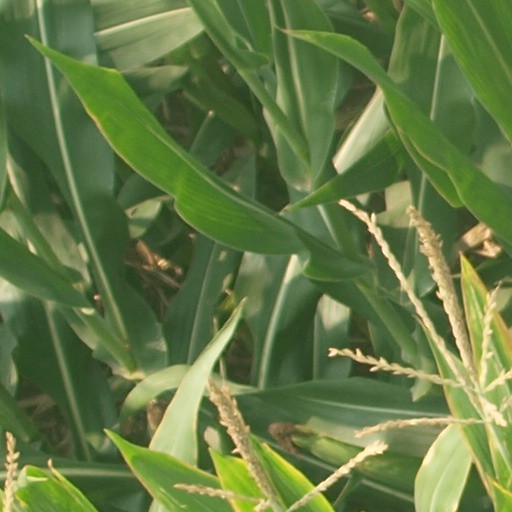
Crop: maize; corn